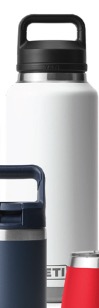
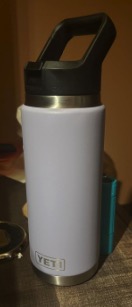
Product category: misc
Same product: yes